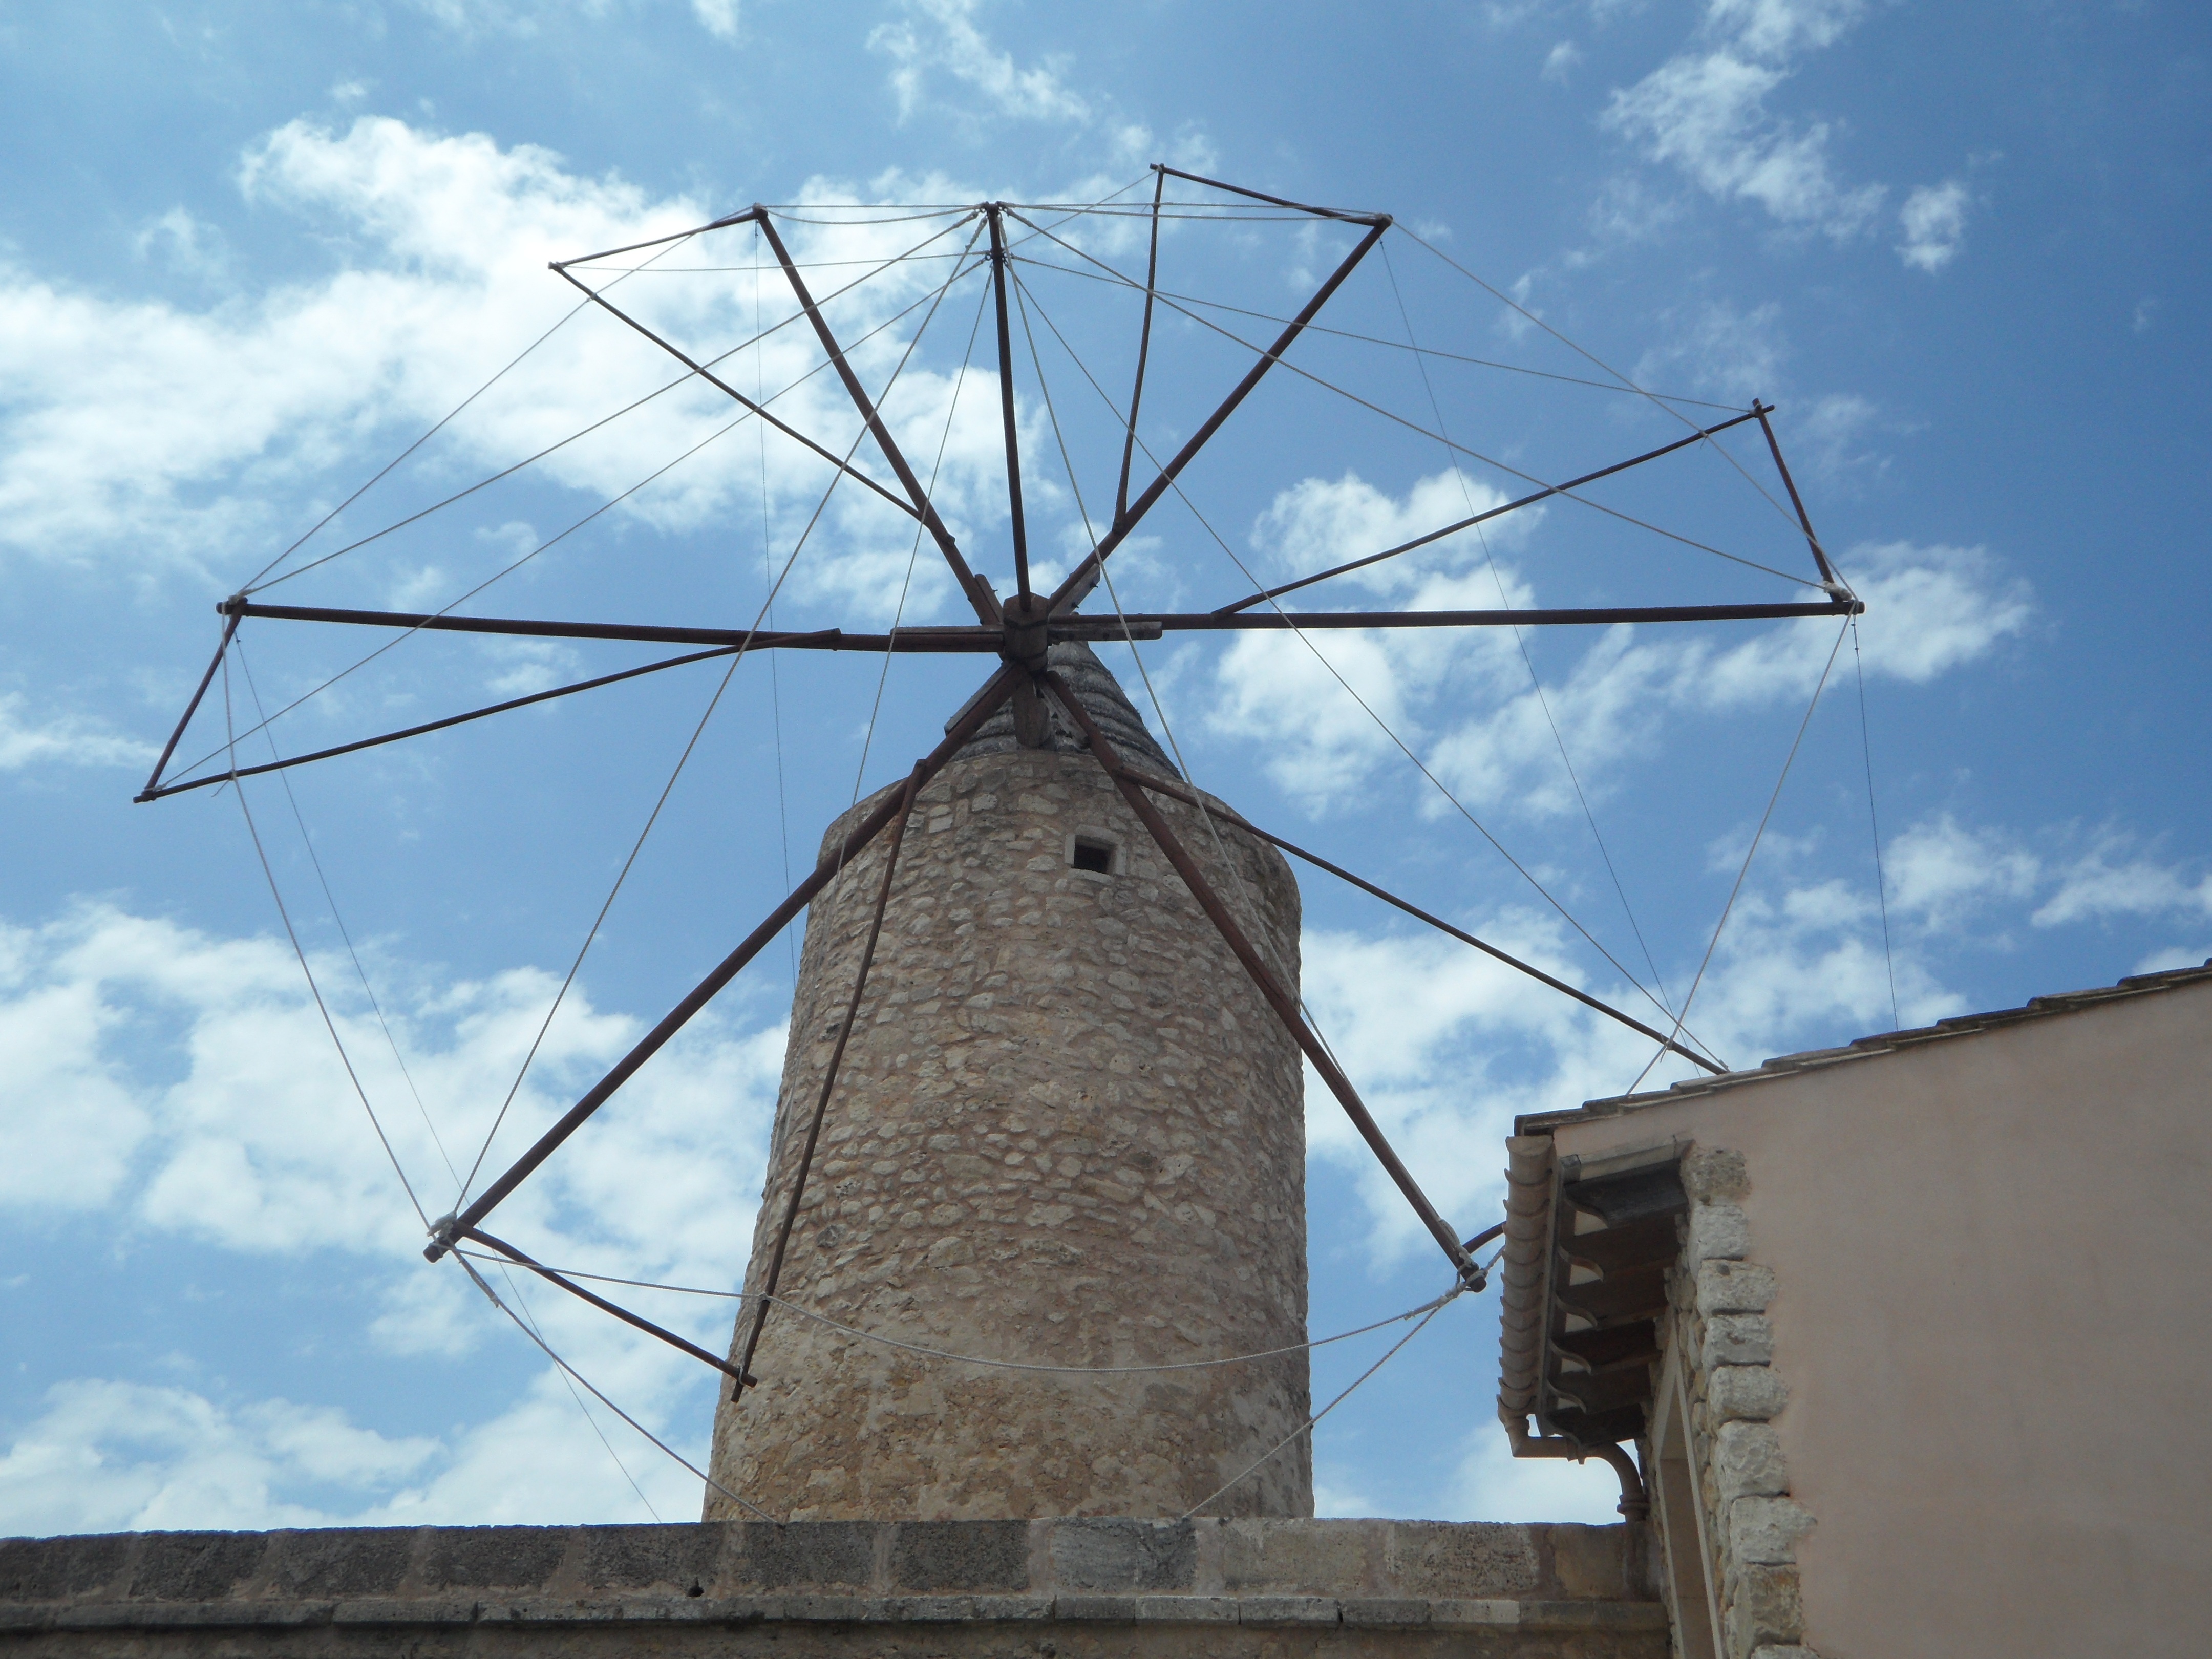
wing, sky, perspective, windmill, wind, building, old, mediterranean, mast, landmark, wind energy, mill, steeple, mallorca, historically, stony, old mill, linkage